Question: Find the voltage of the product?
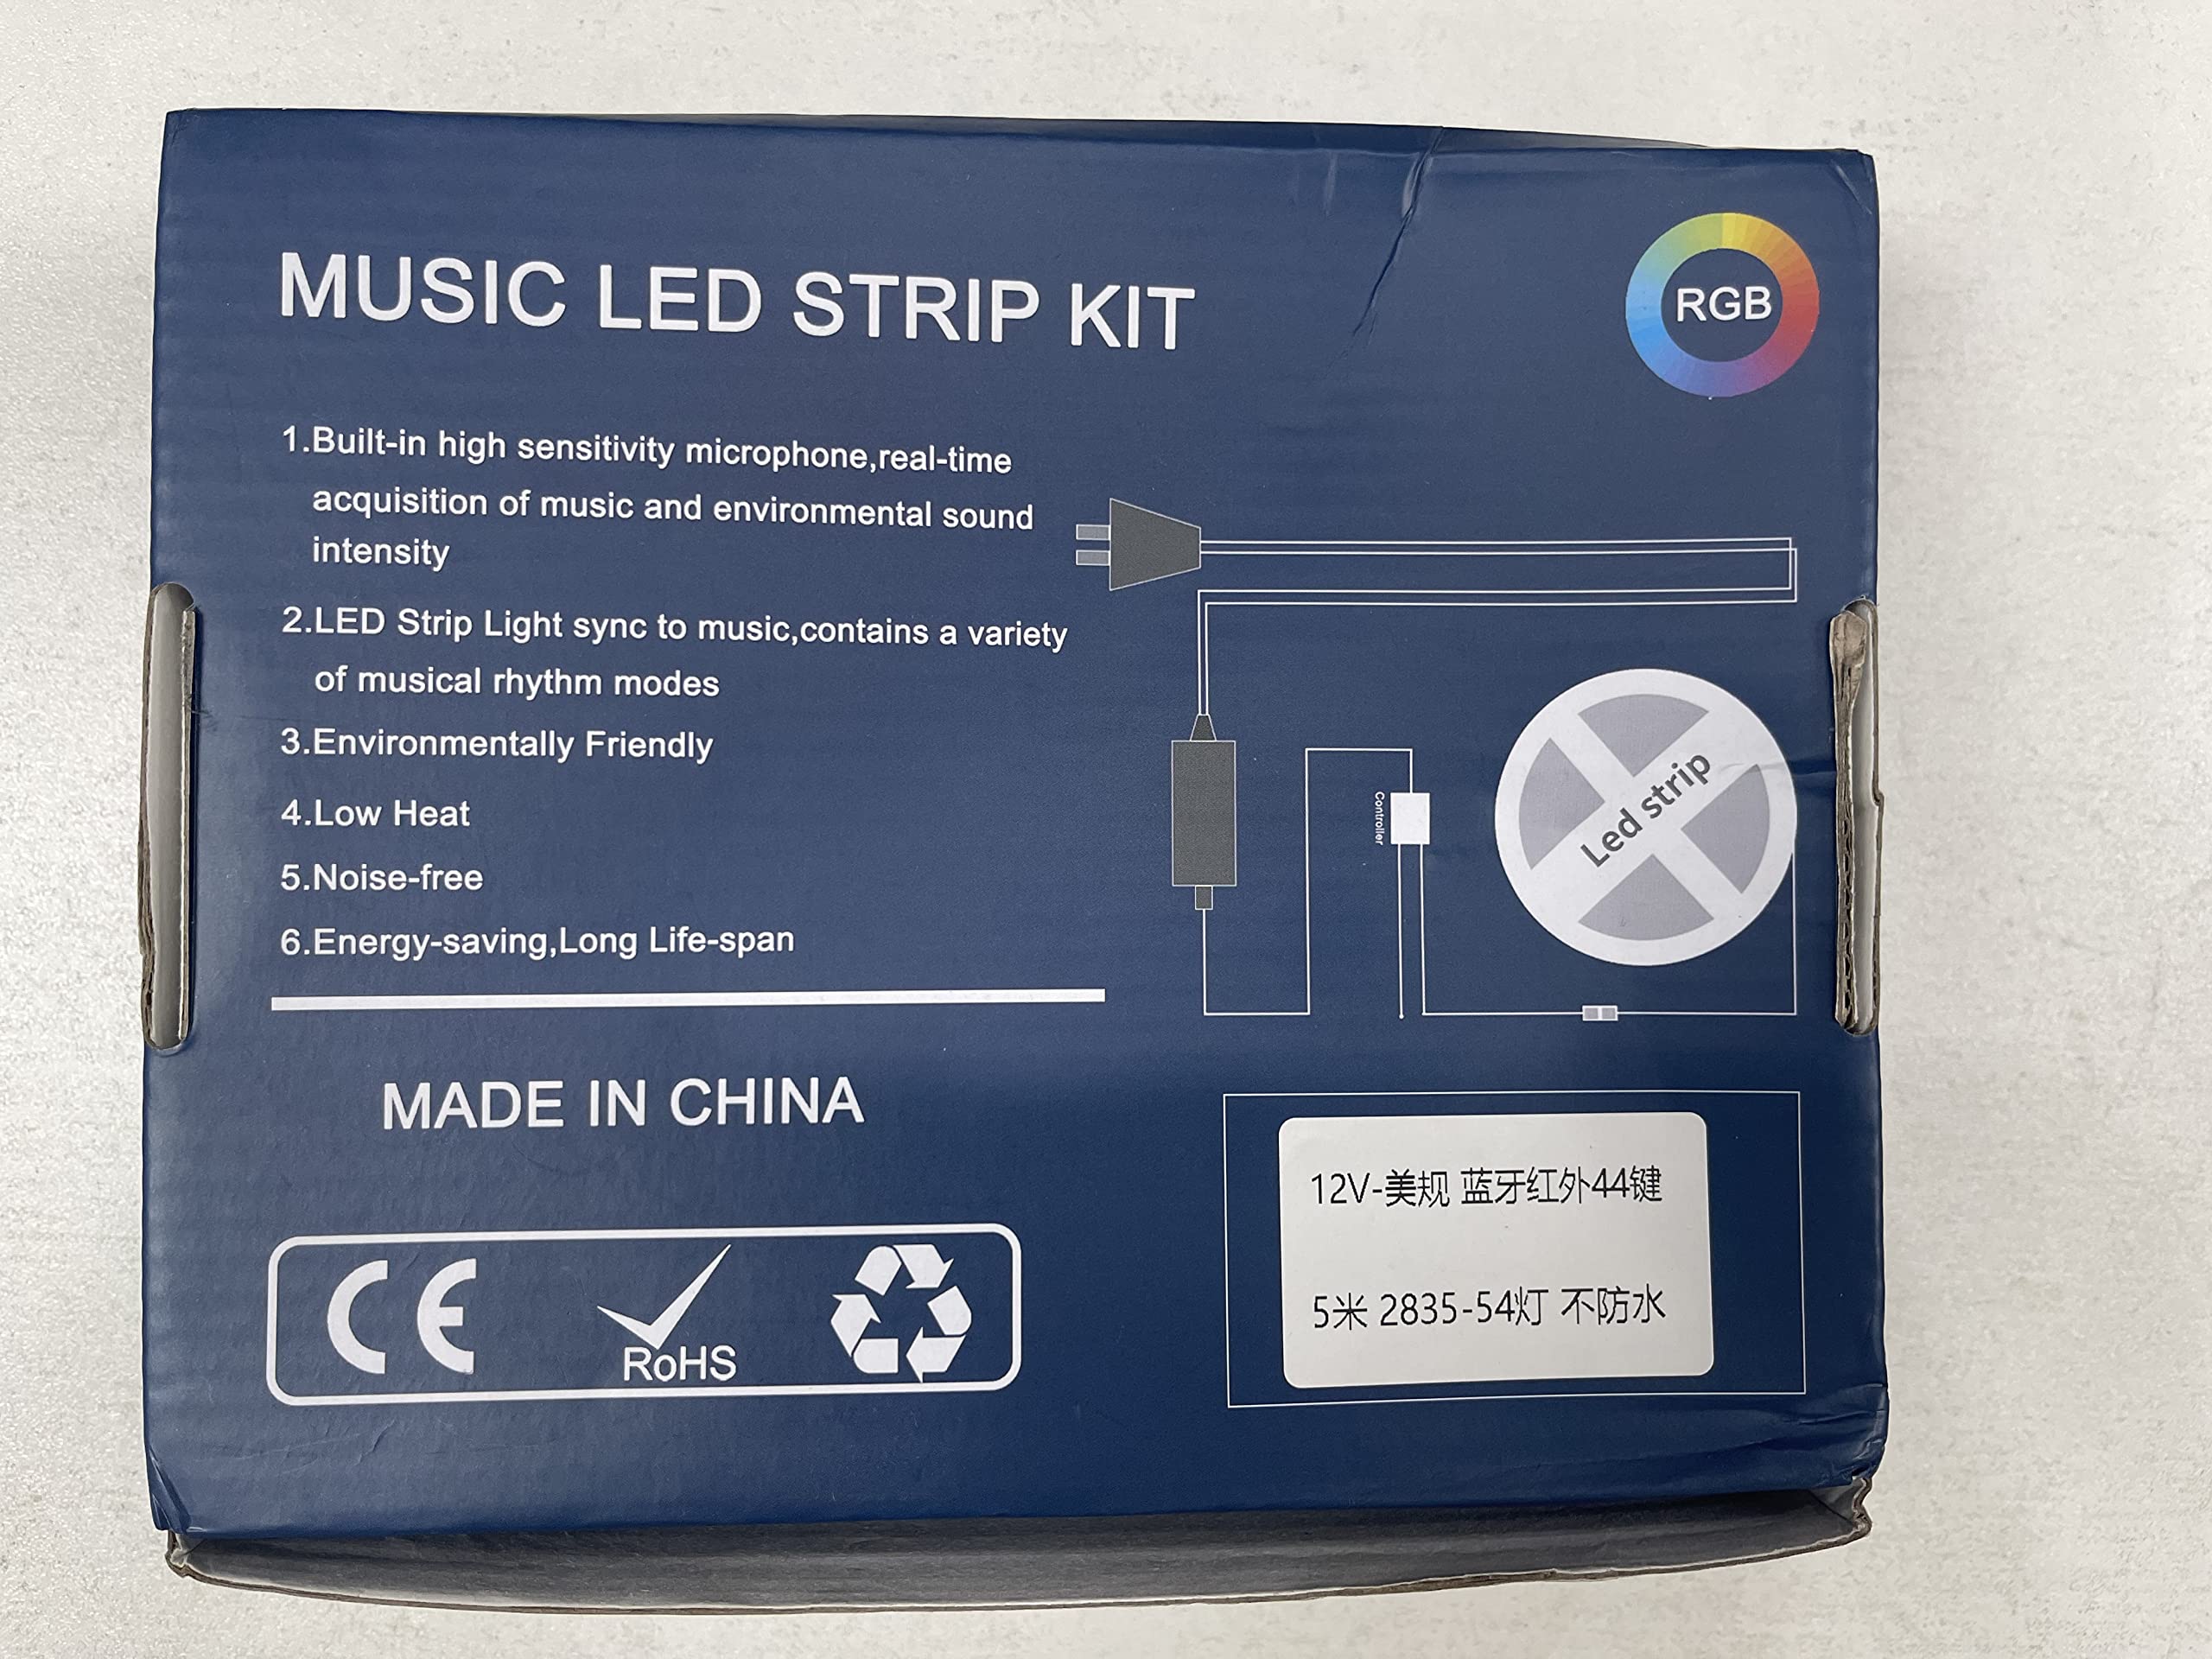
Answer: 12.0 volt